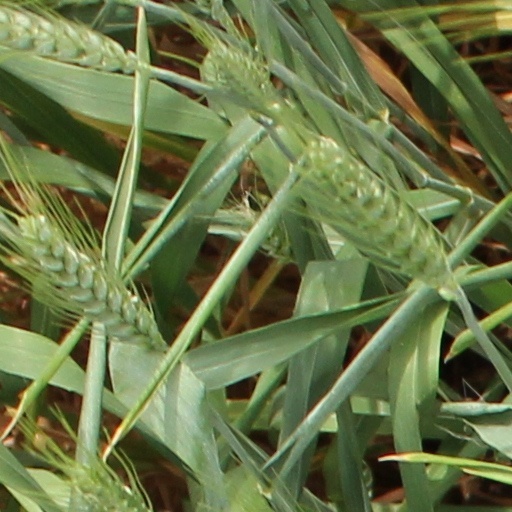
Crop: wheat